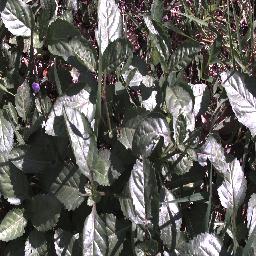
Label: snake_weed